Die Weltbühne

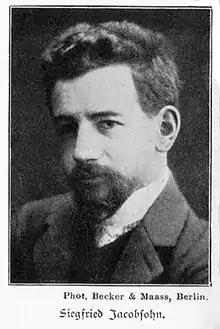
Siegfried Jacobsohn

Even at its high point, the "Weltbühne" had a relatively low circulation of about 15,000 copies. It nevertheless made a name for itself in the journalistic world, including through its exposure of the Feme murders by the Black Reichswehr paramilitary groups as well as reports about the secret rearmament of the Reichswehr, which later led to the so-called "Weltbühne" Trial.